Railway stations not officially closed with no services in the United Kingdom

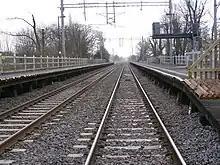
Wedgwood in February 2010

In May 2003 Central Trains services on the Stafford to Stoke-on-Trent line were withdrawn while the line was closed as part of an upgrade of the West Coast Main Line with a bus service introduced serving Norton Bridge, Stone and Barlaston and Wedgwood. The rail service resumed in January 2004, but was withdrawn in May 2004 as Central Trains were short of crews while it trained them to operate Class 321s and 350s, and a replacement bus service was reintroduced. The rail services were scheduled to resume in May 2005, however the Strategic Rail Authority decided the rail services would not be reinstated as with an increase in services by other operators, the paths were no longer available.